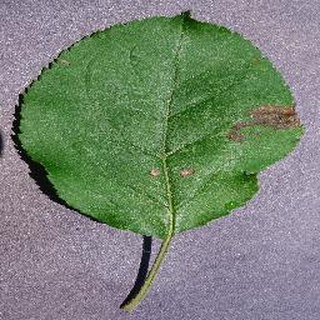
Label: apple_black_rot